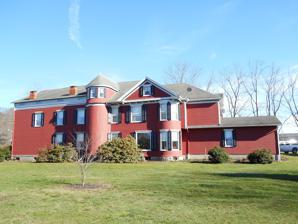
Building: Ellen and Charles F. Welles House
Country: United States of America
Year built: 1822
Historic house in Pennsylvania, United States United States historic place Ellen and Charles F. Welles House U.S. National Register of Historic Places Show map of Pennsylvania Show map of the United States Location 1 Grovedale Ln., Wyalusing Township, Pennsylvania Coordinates 41°39′38″N 76°15′27″W / 41.66056°N 76.25750°W / 41.66056; -76.25750 Area 108.7 acres (44.0 ha) Built 1822, 1894 Architect J.Q. Ingham Architectural style Greek Revival, Queen Anne NRHP reference No. 99000608 , 03001156 Added to NRHP May 20, 1999, November 15, 2003 (Boundary Increase) Ellen and Charles F. Welles House , also known as "The Old Red House," "Grovedale Farm," and Homer P. Dean Funeral Home, is a historic home located in Wyalusing Township , Bradford County, Pennsylvania . The original house was built about 1822, and is a transitional brick Greek Revival -style dwelling. A 2 + 1 ⁄ 2 -story frame Queen Anne -style addition built in 1894.  Also on the property are a small frame barn (c. 1870), a large frame barn and carriage barn (c. 1850), corn crib (c. 1900), and small frame tenant house (c. 1890). It was added to the National Register of Historic Places in 1999, with a boundary increase in 2000. References